Ralph Gants

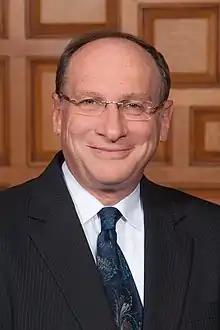
Official portrait, 2014

Ralph D. Gants (September 29, 1954September 14, 2020) was an American attorney and jurist who served as the chief justice of the Massachusetts Supreme Judicial Court. He was sworn in on July 28, 2014. Gants had previously served as an Assistant United States Attorney.